Gender inequality in Sri Lanka

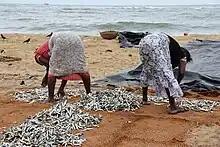
Women gathering sardines on a beach of Sri Lanka

Sri Lankan woman working